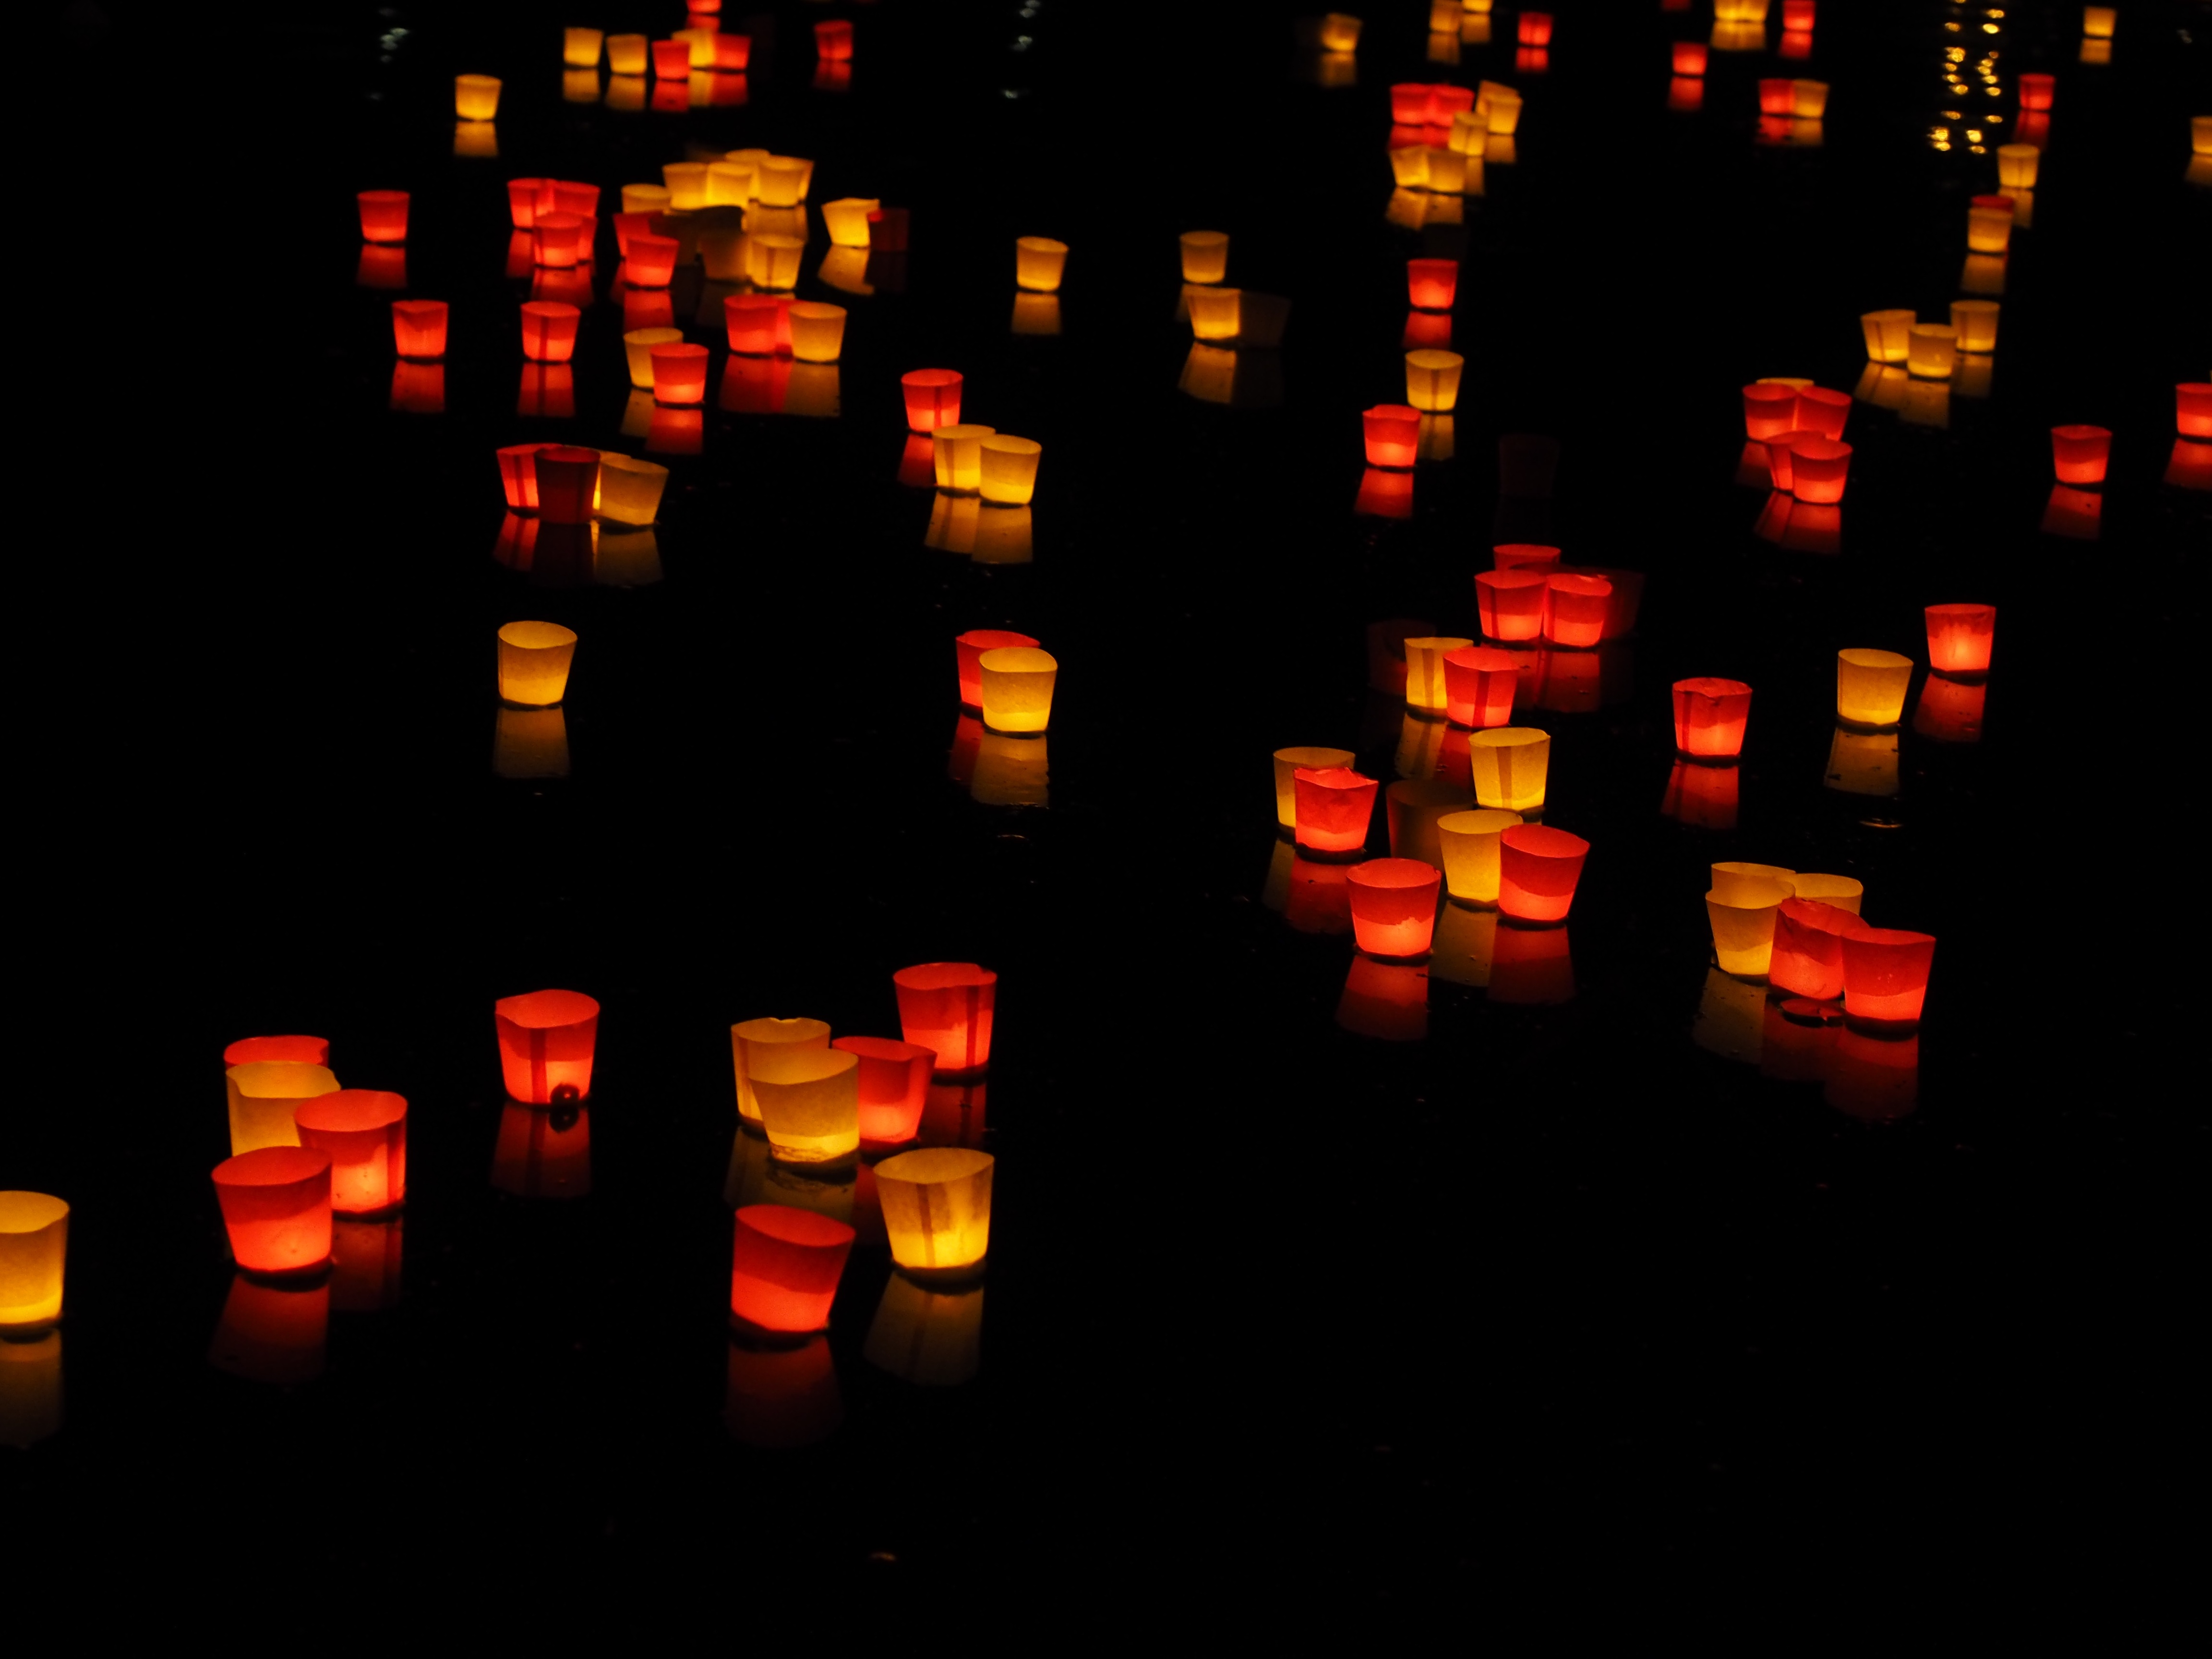
number, river, red, darkness, yellow, lighting, font, lights, danube, candles, screenshot, ulm, festival of lights, floating candles, lights serenade